Burlington, Iowa

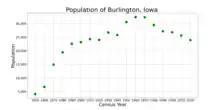
The population of Burlington, Iowa from US census data

As of the census of 2020, there were 23,982 people, 10,629 households, and 6,145 families residing in the city. The population density was 1,663.8 inhabitants per square mile (642.4/km). There were 12,016 housing units at an average density of 833.7 per square mile (321.9/km). The racial makeup of the city was 81.1% White, 9.5% Black or African American, 0.3% Native American, 0.9% Asian, 0.0% Pacific Islander, 1.4% from other races and 6.7% from two or more races. Hispanic or Latino persons of any race comprised 3.8% of the population.